La Semeuse

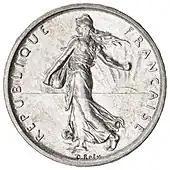
Engraving of the "Semeuse" featured on the 1960 5 franc silver coin.

La Semeuse is a type of coin designed and engraved by French numismatist Oscar Roty (1846–1911). Its design, created in 1897 for use on the silver coins of the French Third Republic, reused in 1960 for the new francs, has become one of the three symbols, along with the bust of Marianne and the Tree of Liberty, chosen by France to appear on the national side of the Euro.